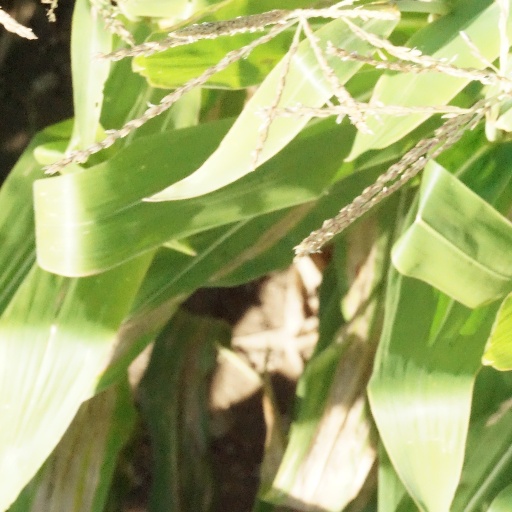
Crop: maize; corn